Bock (Luxembourg)

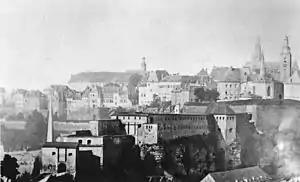
Photograph of the four Bock gates (c. 1867)

The first historical mention of the Bock is indeed in connection with a watchtower or fortification on the Roman road from Reims to Trier which, in 723, was ceded by Charles Martel, Duke of the Franks, to the Abbey of St Maximin in Trier. Two centuries later, Count Siegfried, who had properties "in Feulen, Hosingen and Monnerich in the "Pagus Wabrensis", in Sarreburg, Berncastel and Roussy in the "Pagus Mosellanus"", was looking for a location for a castle able to withstand any onslaught which would serve as a central point for his holdings. After failing to obtain a site near the Abbey of Stavelot, now in the Belgian province of Liège, he approached the Abbot of St Maximin's for the purchase of the property high up on the Bock cliff above the Alzette River, described as a "castle by name Lucilinburhuc" ("castellum quod dicitur Lucilinburhuc"). It therefore seems as if there was already a castle on the site before Siegfried became interested in it and that it was not Siegfried who called it Lucilinburhuc. After the consent of Emperor Otto I had been obtained, the deed was signed by Viker, Abbot of St Maximin's, on 7 April 963. Siegfried acquired the site in exchange for some of his properties at Feulen.